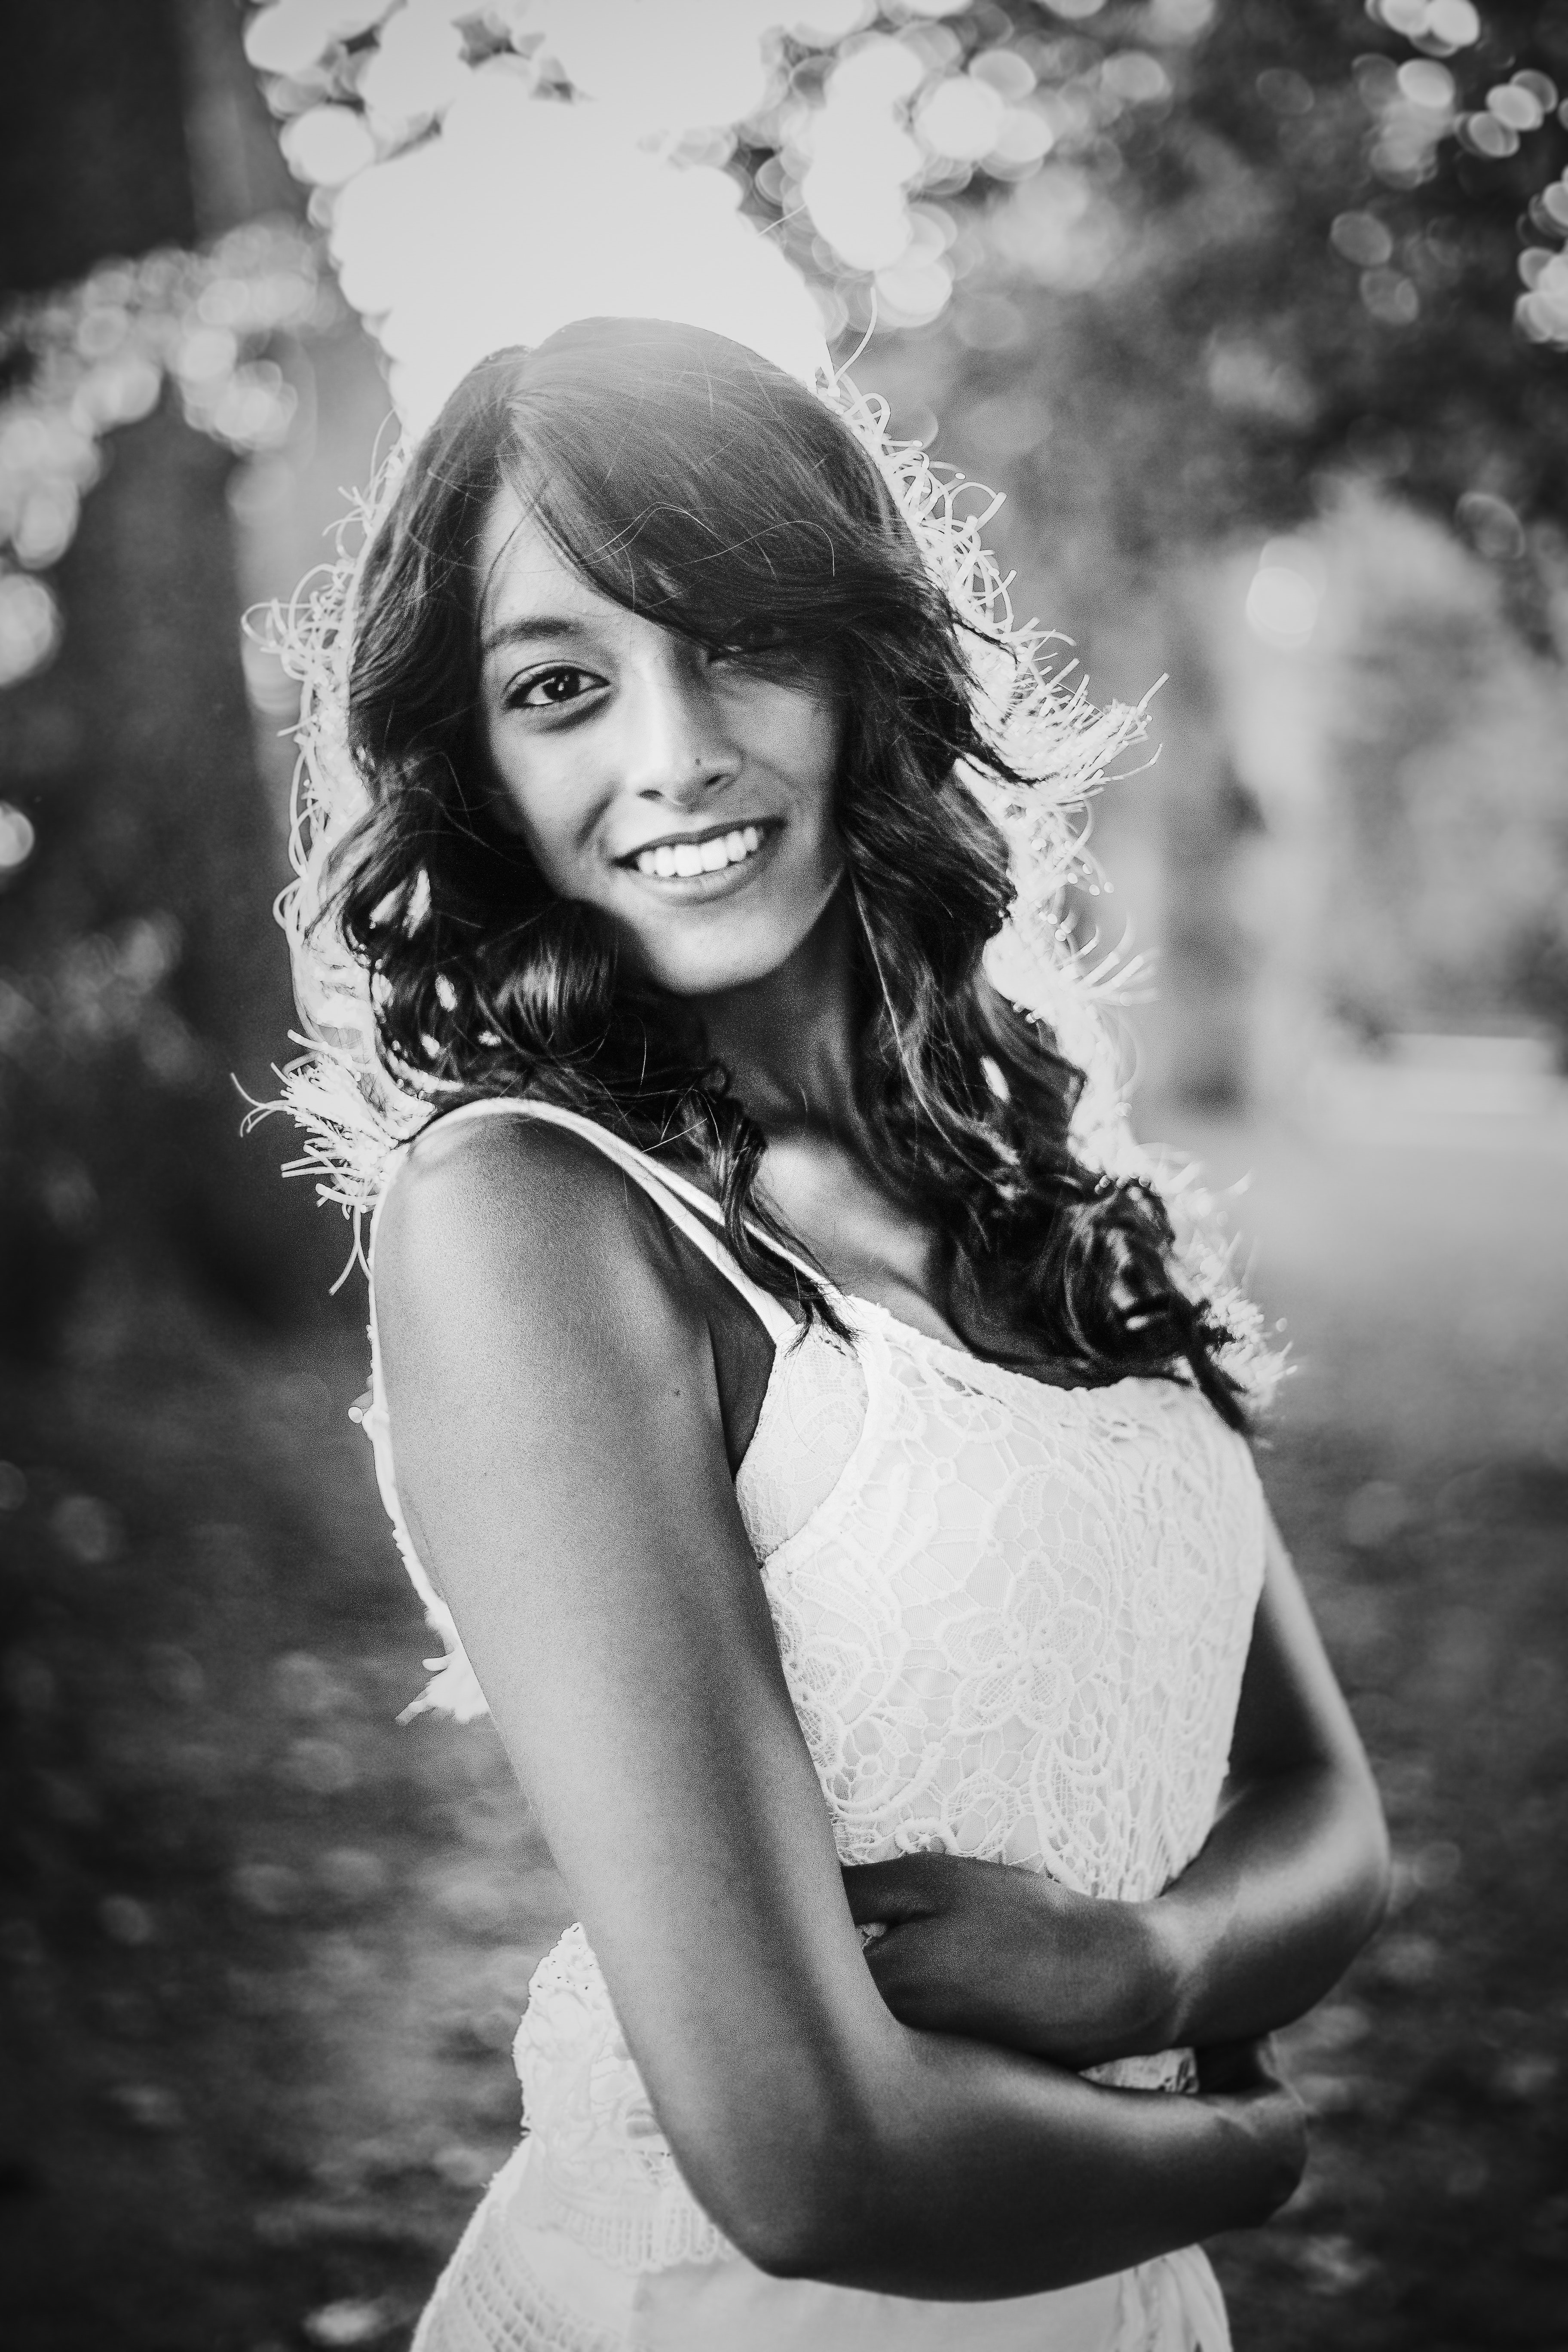
photograph, hair, white, black, face, beauty, black and white, monochrome photography, photo shoot, monochrome, smile, lip, photography, eye, portrait, tree, dress, model, long hair, flash photography, portrait photography, sunlight, plant, style, happy, laugh, black hair